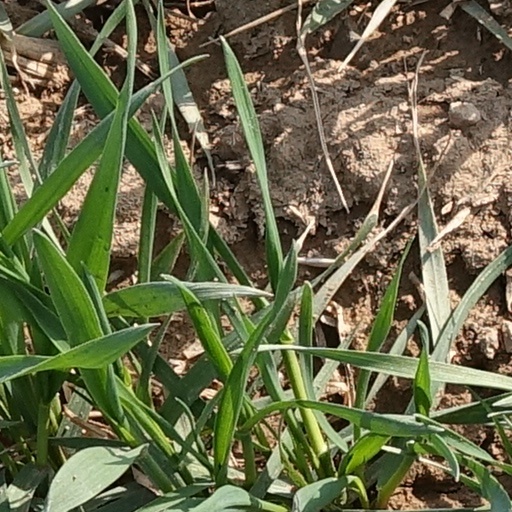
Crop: wheat